SS Suevic

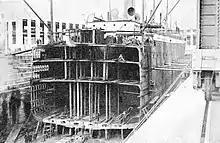
"Suevic" in dry dock awaiting her new bow

The new bow arrived on 26 October. By mid-November it was in position and being joined to the rest of the ship. Men from the shipbuilders, J. I. Thornycroft, in Southampton were also employed to assist the Harland and Wolff workforce in getting "Suevic" rebuilt as quickly as possible, the bow was then attached to the stern section. Three months later, after the largest ship-rebuilding effort ever undertaken at the time, on 14 January 1908, the work on "Suevic" was completed and the vessel returned to service.